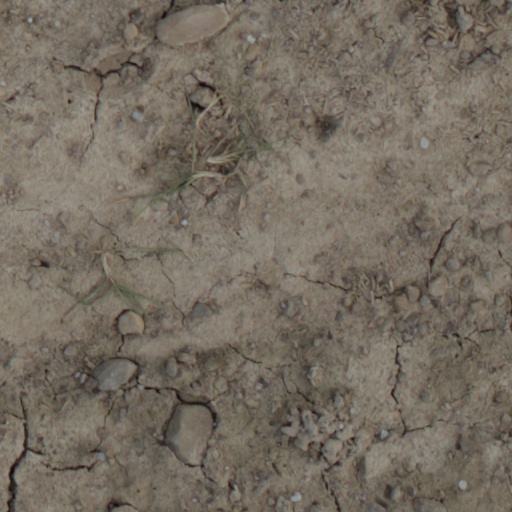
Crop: wheat